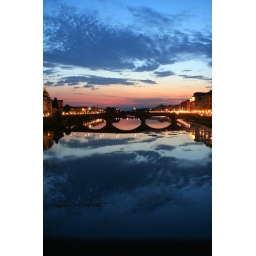
Sunset at Ponte Vecchio, Florence, Italy. The reflection of the sky in the water is amazing. August 2007.